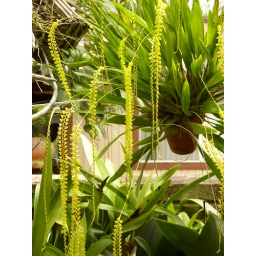
Had posted a macro of the flowers earlier. The plant (&lt;i&gt;Dendrochilum filiforme&lt;/i&gt;) is almost in full bloom.SOOCPanasonic DMC-ZS3.